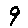
Label: 9